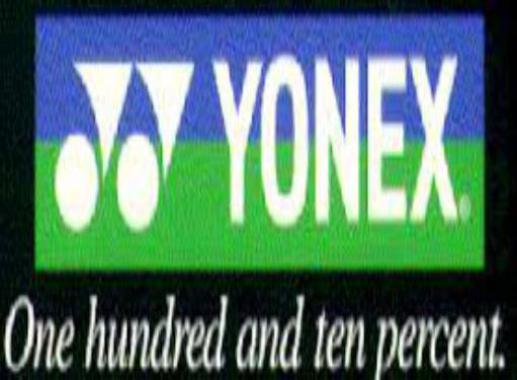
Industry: Sports